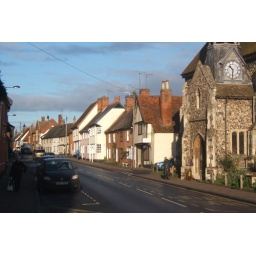
Looking in the direction of Stowmarket from the clock tower. The far side of the road was catching the winter morning sunshine